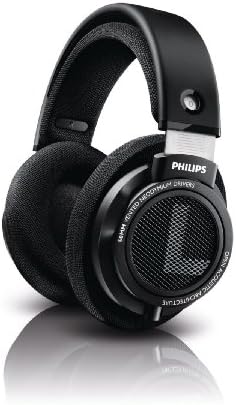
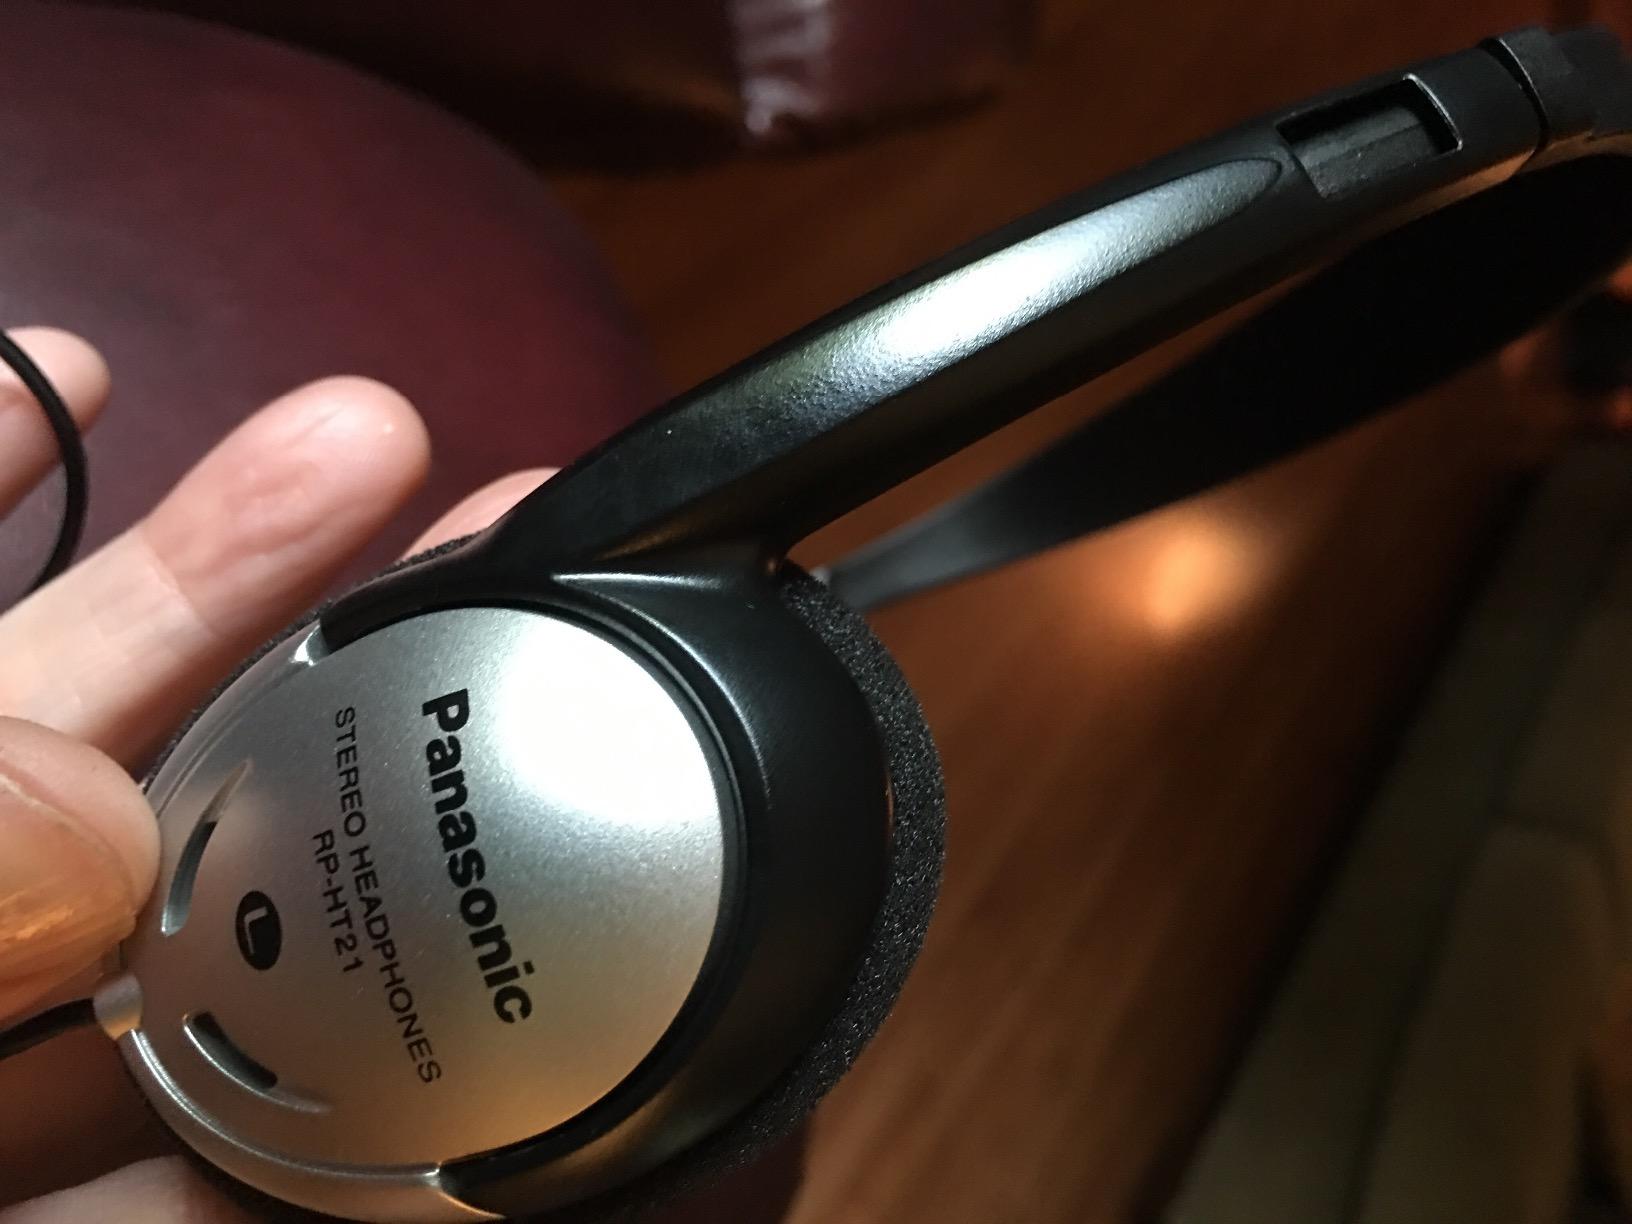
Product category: headphones
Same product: no